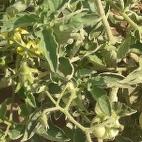
Crop: Tomato
Condition: virosis-d